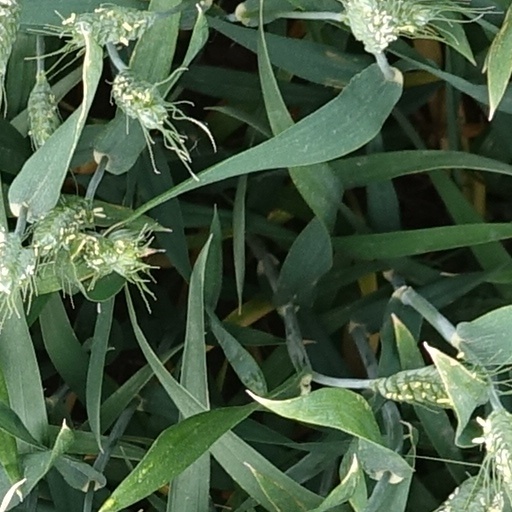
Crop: wheat